Honda HRC Castrol

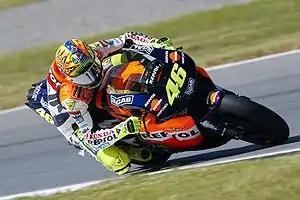
Valentino Rossi won two world titles with the team, in and .

Crivillé, Okada and Gibernau remained with the team for all on NSR500 motorcycles. was a difficult year for the Repsol Honda Team, as Crivillé only got one win and finished ninth overall, Okada finished eleventh and Gibernau fifteenth. In , Crivillé was joined by Tohru Ukawa. The season was not much better than as Crivillé could only manage two podiums and finished the season eighth, while Ukawa finished tenth with a single podium finish.